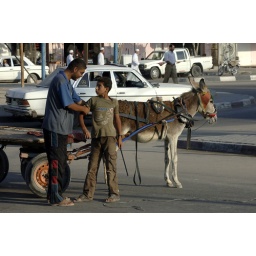
Young boy was being teased by other boys, but persuaded by an older person not to engage in a fight.